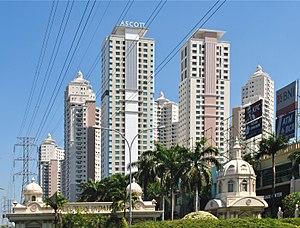
Le Water Place Residences est un ensemble de 7 gratte-ciel construit en 2008 et 2009 à Surabaya en Indonésie.
Surabaya est la 2ᵉ plus grande ville d'Indonésie avec une population de plus de 3,1 millions d'habitants. C'est la capitale de la province de Java oriental. Située sur la côte nord de Java à l'embouchure de la rivière Mas et le long du détroit de Madura. Sa superficie est de 326 km².
Depuis la construction du Hyatt Regency Surabaya en 1993, une soixantaine de gratte-ciel ont été construits à Surabaya en Indonésie.